Calf (animal)

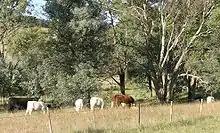
Charolais calves which were transferred, as embryos, into their Aberdeen Angus and Hereford recipient mothers.

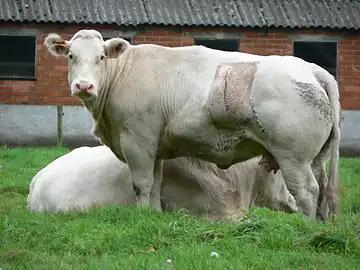
Belgian white-blue cow with Cesarean section.

Calves may be produced by natural means, or by artificial breeding using artificial insemination or embryo transfer.